Nag (missile)

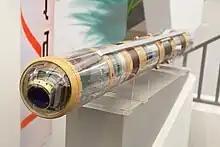

It is developed for engaging heavily armoured tanks in all-weather conditions during day and night with a minimum range of 500m and a maximum range of 4km for the land variant. The third-generation fire-and-forget-class ATGM uses an imaging infrared (IIR) seeker that locks on to the target before launch. The airframe is made up of composite materials with high resistance to enemy countermeasures. The forward dome houses the guidance system. The middle portion of the body accommodates sensor packages and the warhead. A booster rocket is located towards the rear end. The Nag consists of four foldable wings and four tail fins that stabilize it during flight. A real-time image processor located next to the guidance package helps enable automatic target detection and tracking capability. The digital autopilot helps in the guidance, stability, and control after launch.